Answer in natural language. Considering the relative positions, is Doorframe (marked C) above or below Ladle (marked A)? Choose between the following options: above or below
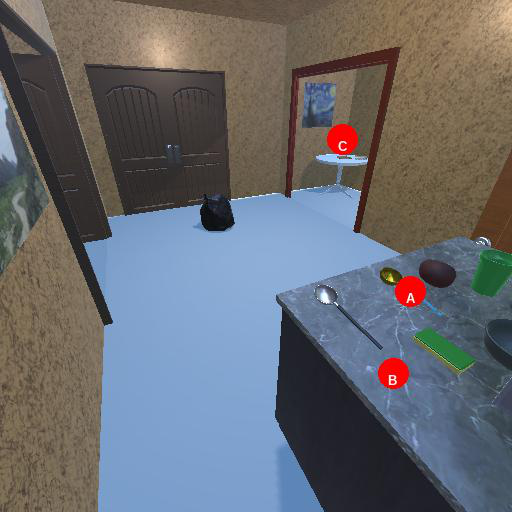
<answer>above</answer>